Ararat Tehran BC

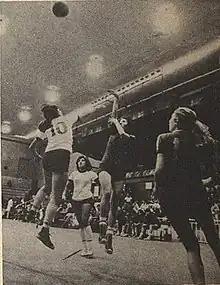
The game between Ararat Tehran and Zayandeh Rood of Isfahan in the first Shahbanu Cup. Mari Azizian from Ararat (black) throwing the ball and defender Mahin Shivai (No. 10 of Isfahan), Avalin Avakian from Ararat and Sholeh Mahoutian (former swimmer of the national team) from Isfahan are also watching the ball. November 1975.

Ararat Tehran Basketball Club is an Iranian professional basketball club based in Tehran, Iran.